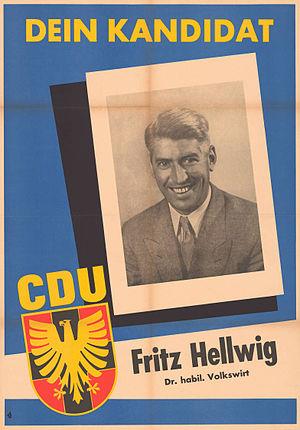
Fritz Hellwig, né le 3 août 1912 à Sarrebruck et mort le 22 juillet 2017 à Bonn, est un homme politique allemand.